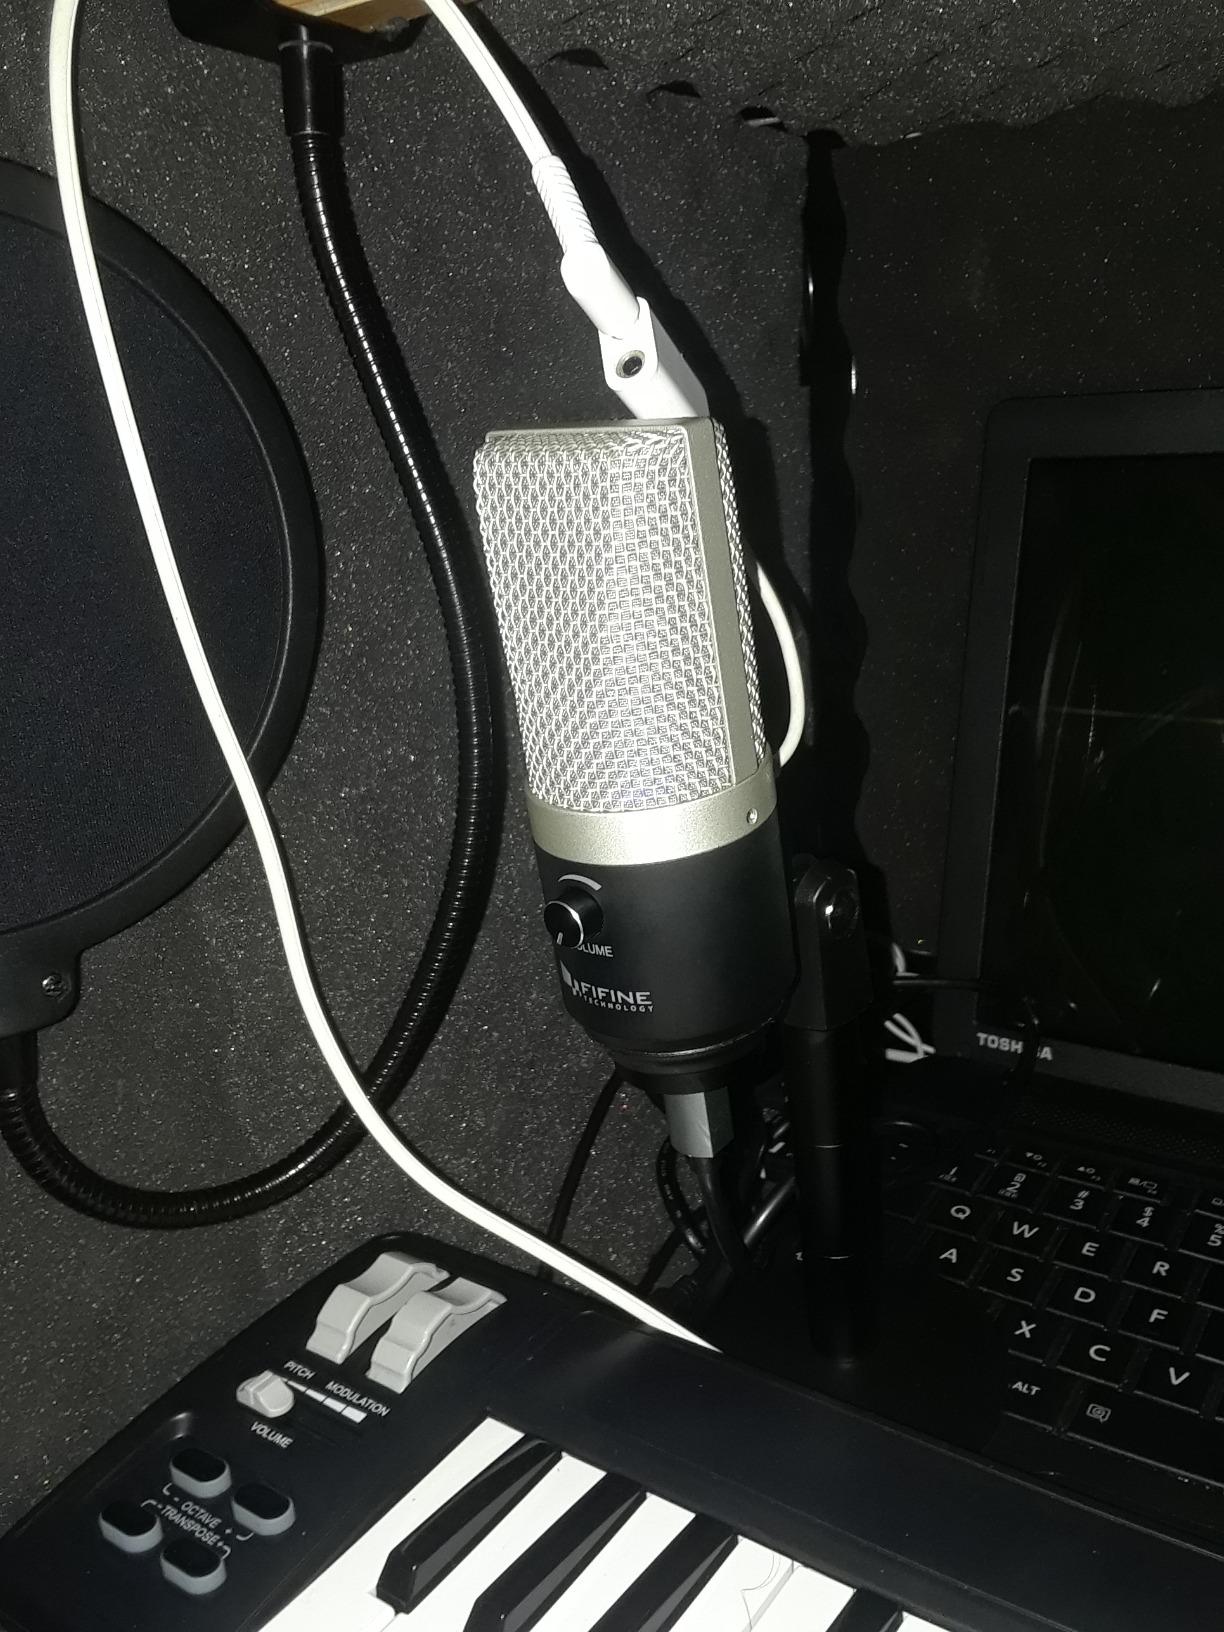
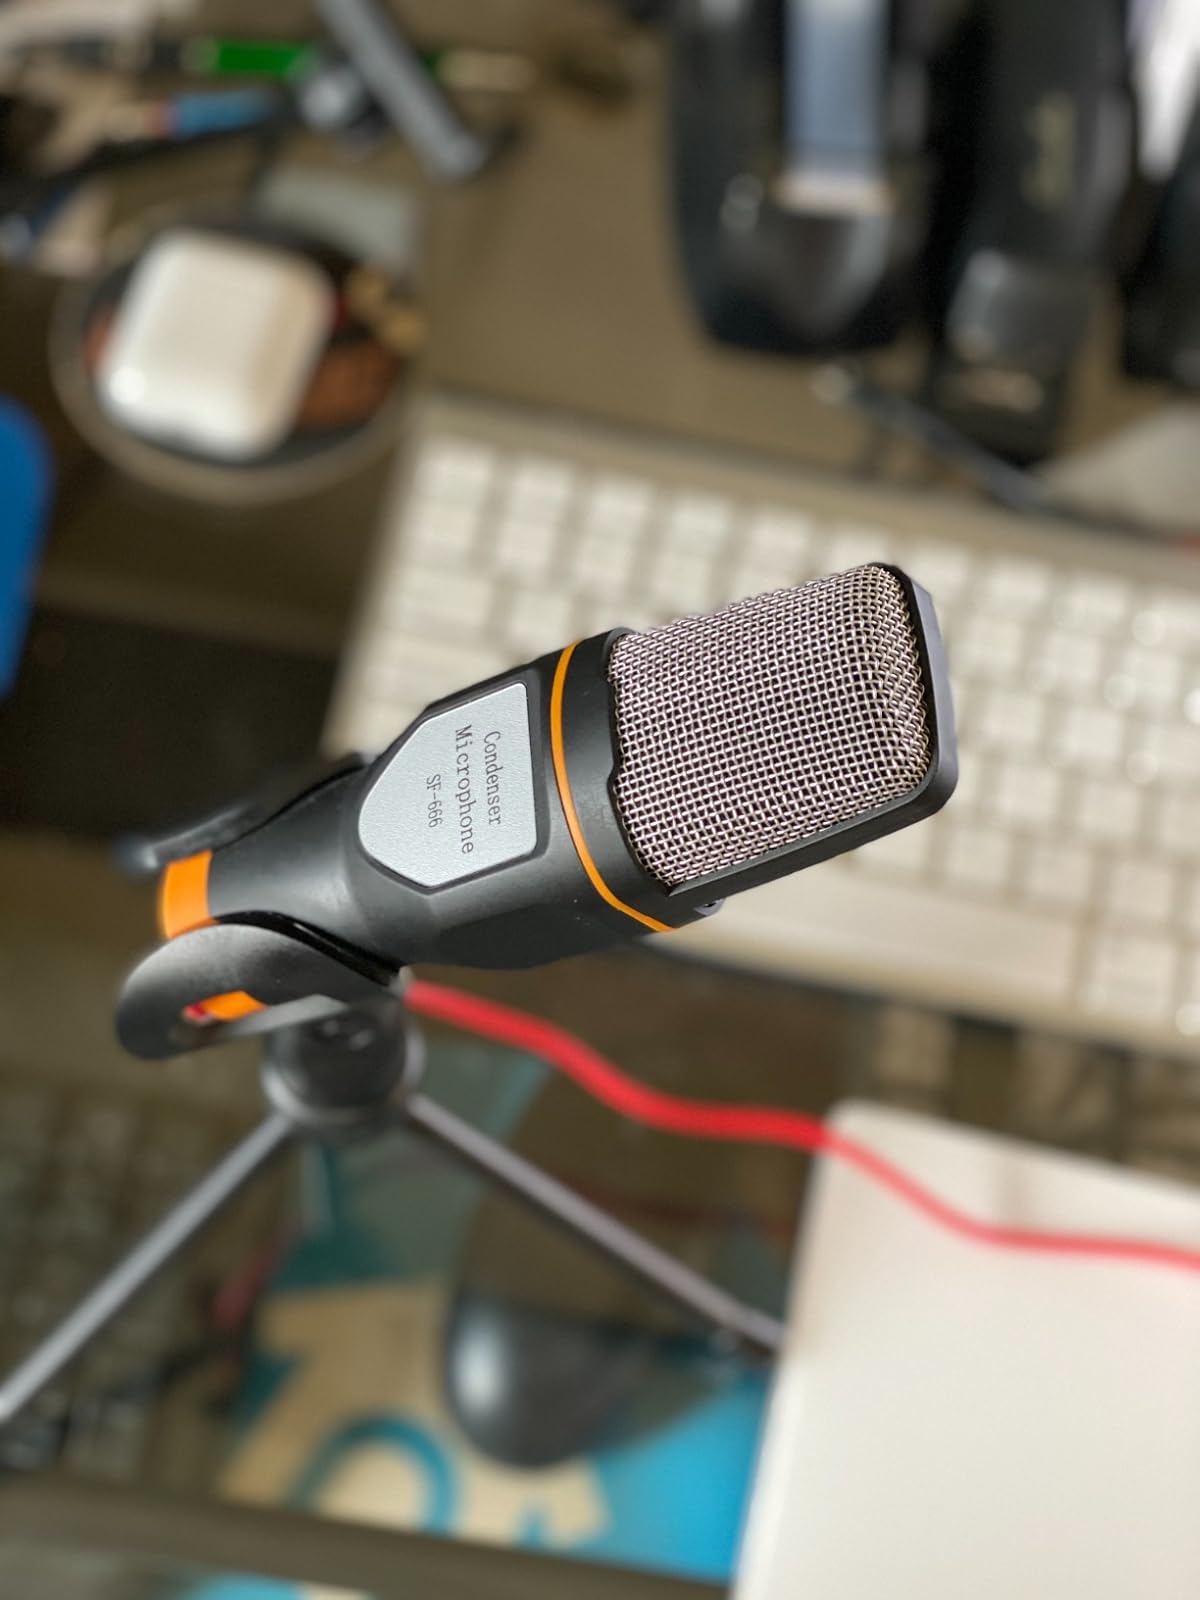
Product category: microphone
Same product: no